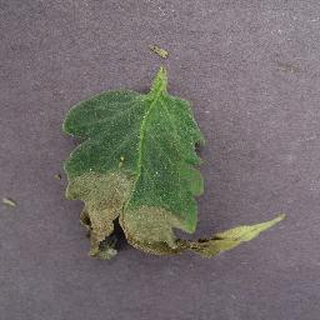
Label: tomato_late_blight